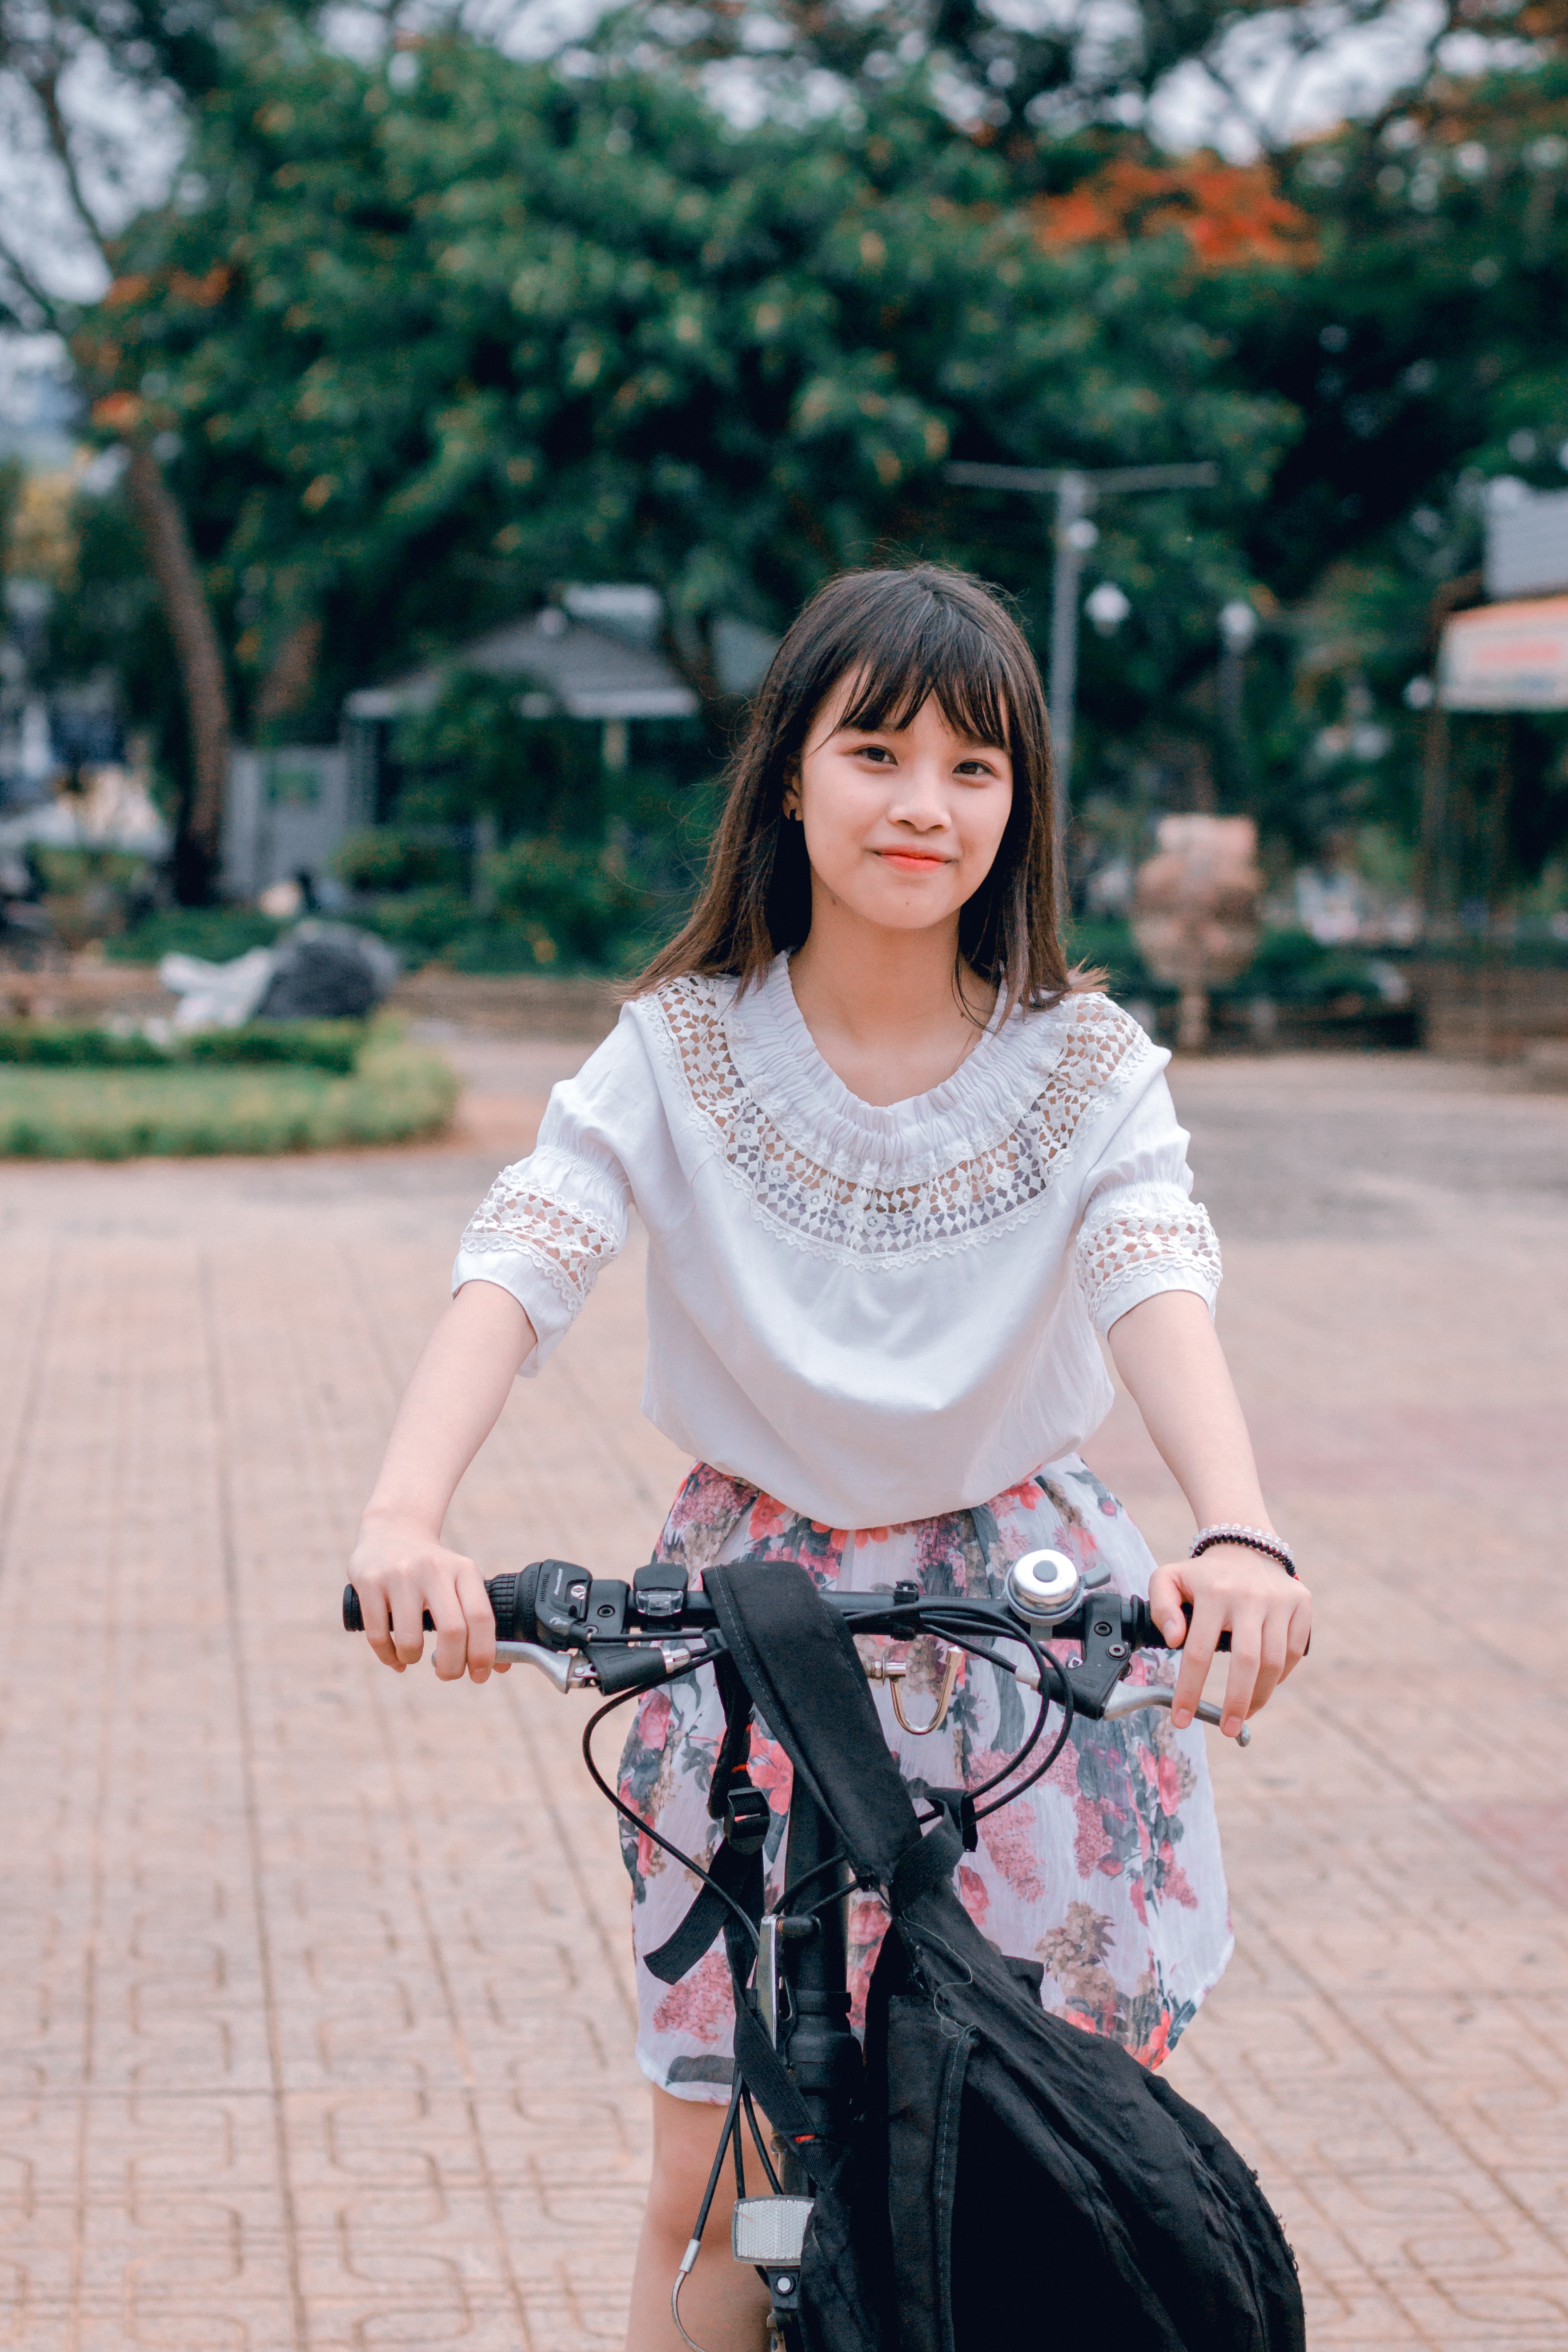
bicycle, street fashion, beauty, fashion, vehicle, snapshot, recreation, street, photography, long hair, smile, cycling, dress, sports equipment, road, t shirt, black hair, bicycle part, bicycle handlebar